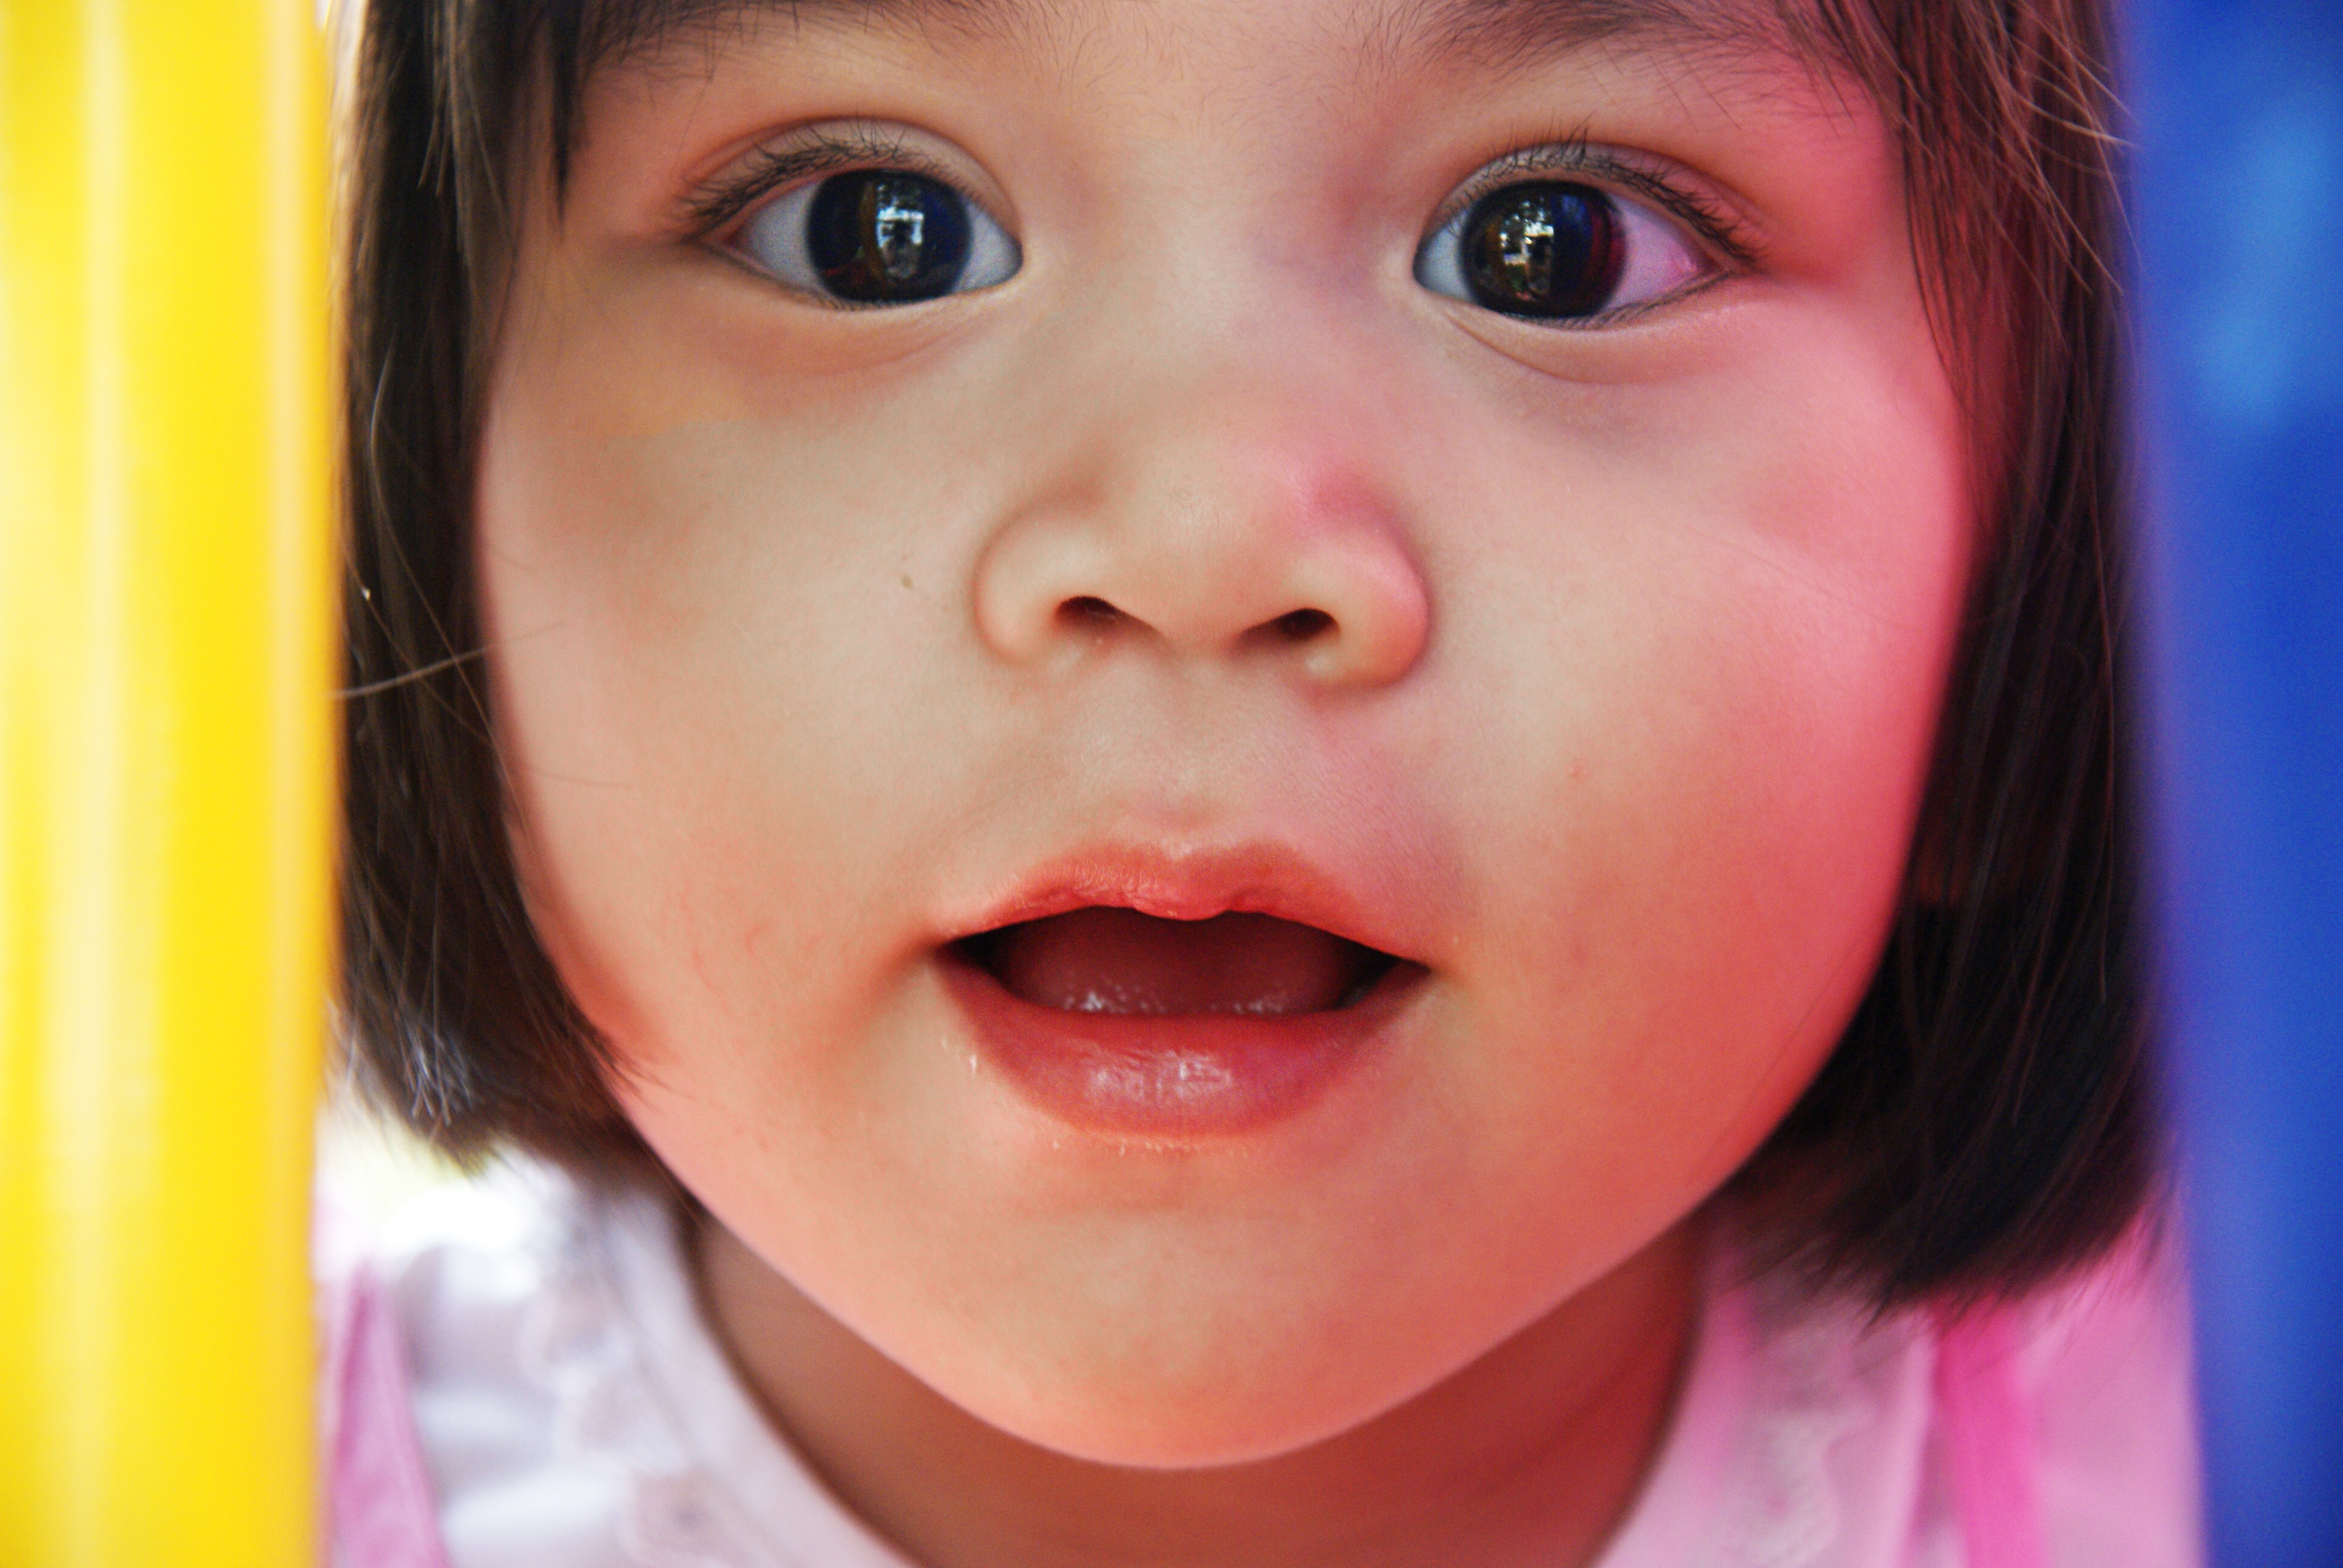
person, creative, girl, kid, cute, portrait, child, care, playing, facial expression, childhood, lip, smiling, smile, playful, mouth, close up, human body, preschooler, cheerful, face, nose, children, fun, cheek, happy, happiness, infant, toddler, eye, head, little, skin, funny, joy, expression, learn, tongue, organ, adorable, laughter, tooth, sweetness, emotion, nursery, elementary, preschool, daycare, pre school, childcare